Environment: real
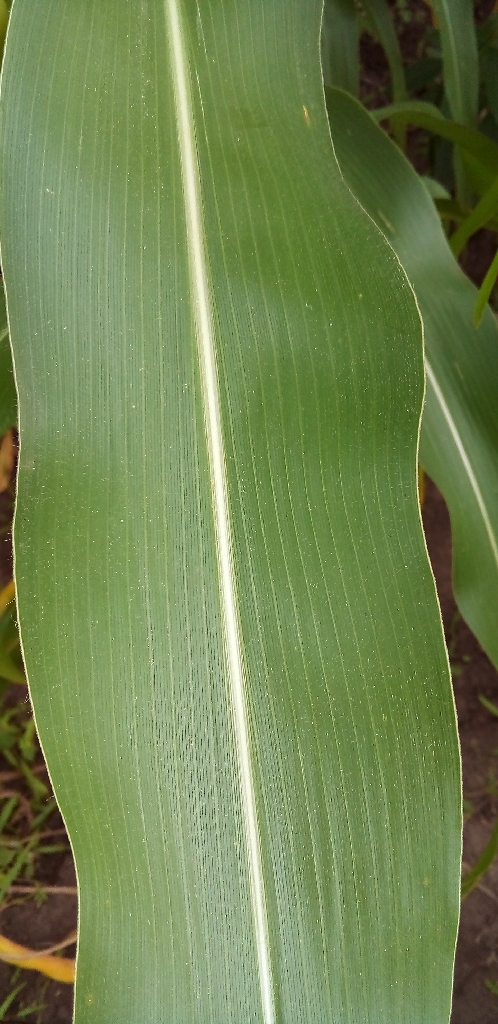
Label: healthy